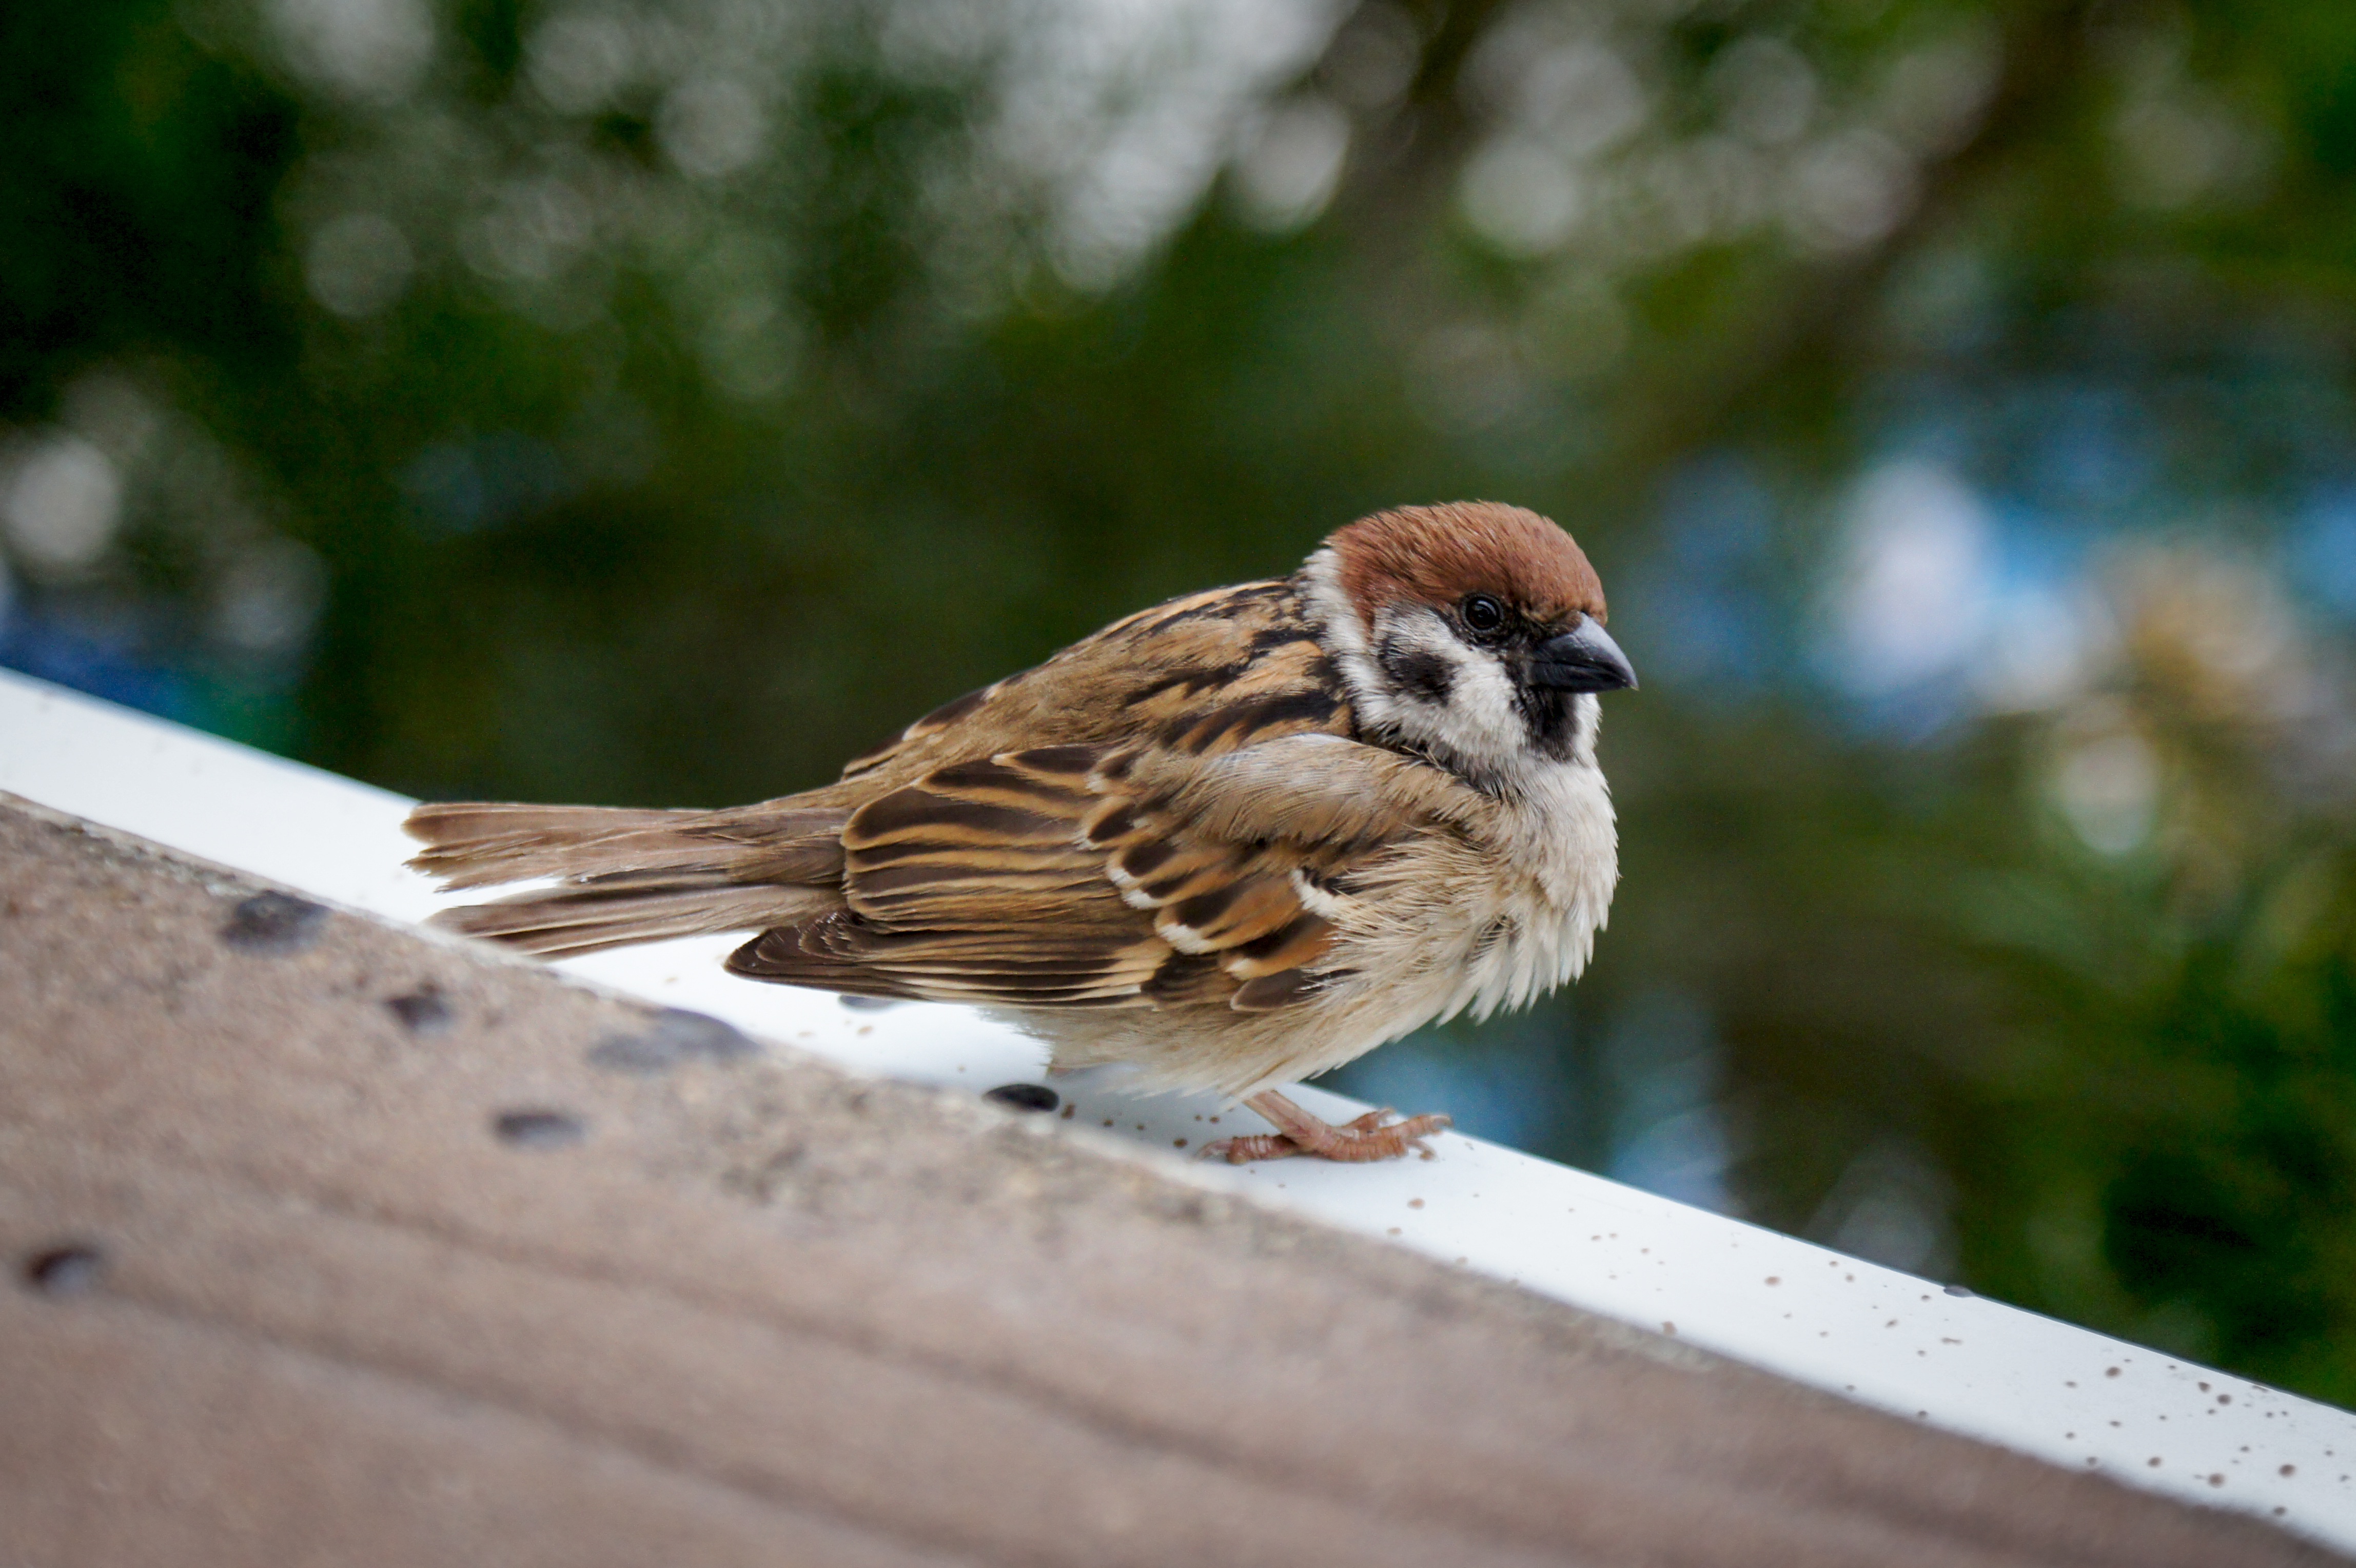
nature, branch, bird, wing, wildlife, beak, brown, feather, fauna, vertebrate, sparrow, finch, house sparrow, hong kong ocean park, perching bird